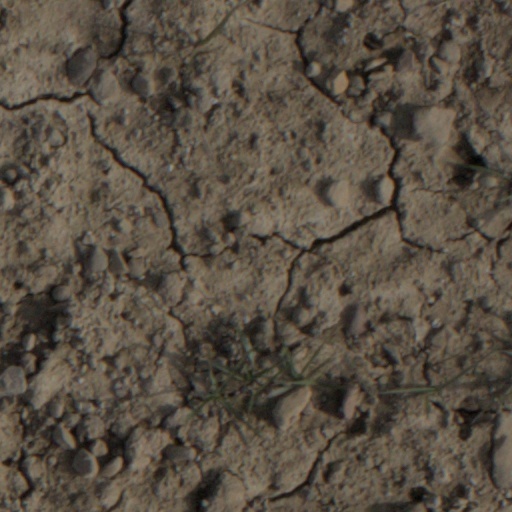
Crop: wheat